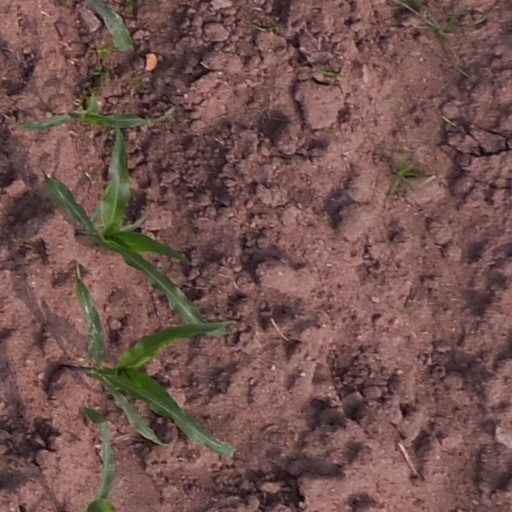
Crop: maize; corn